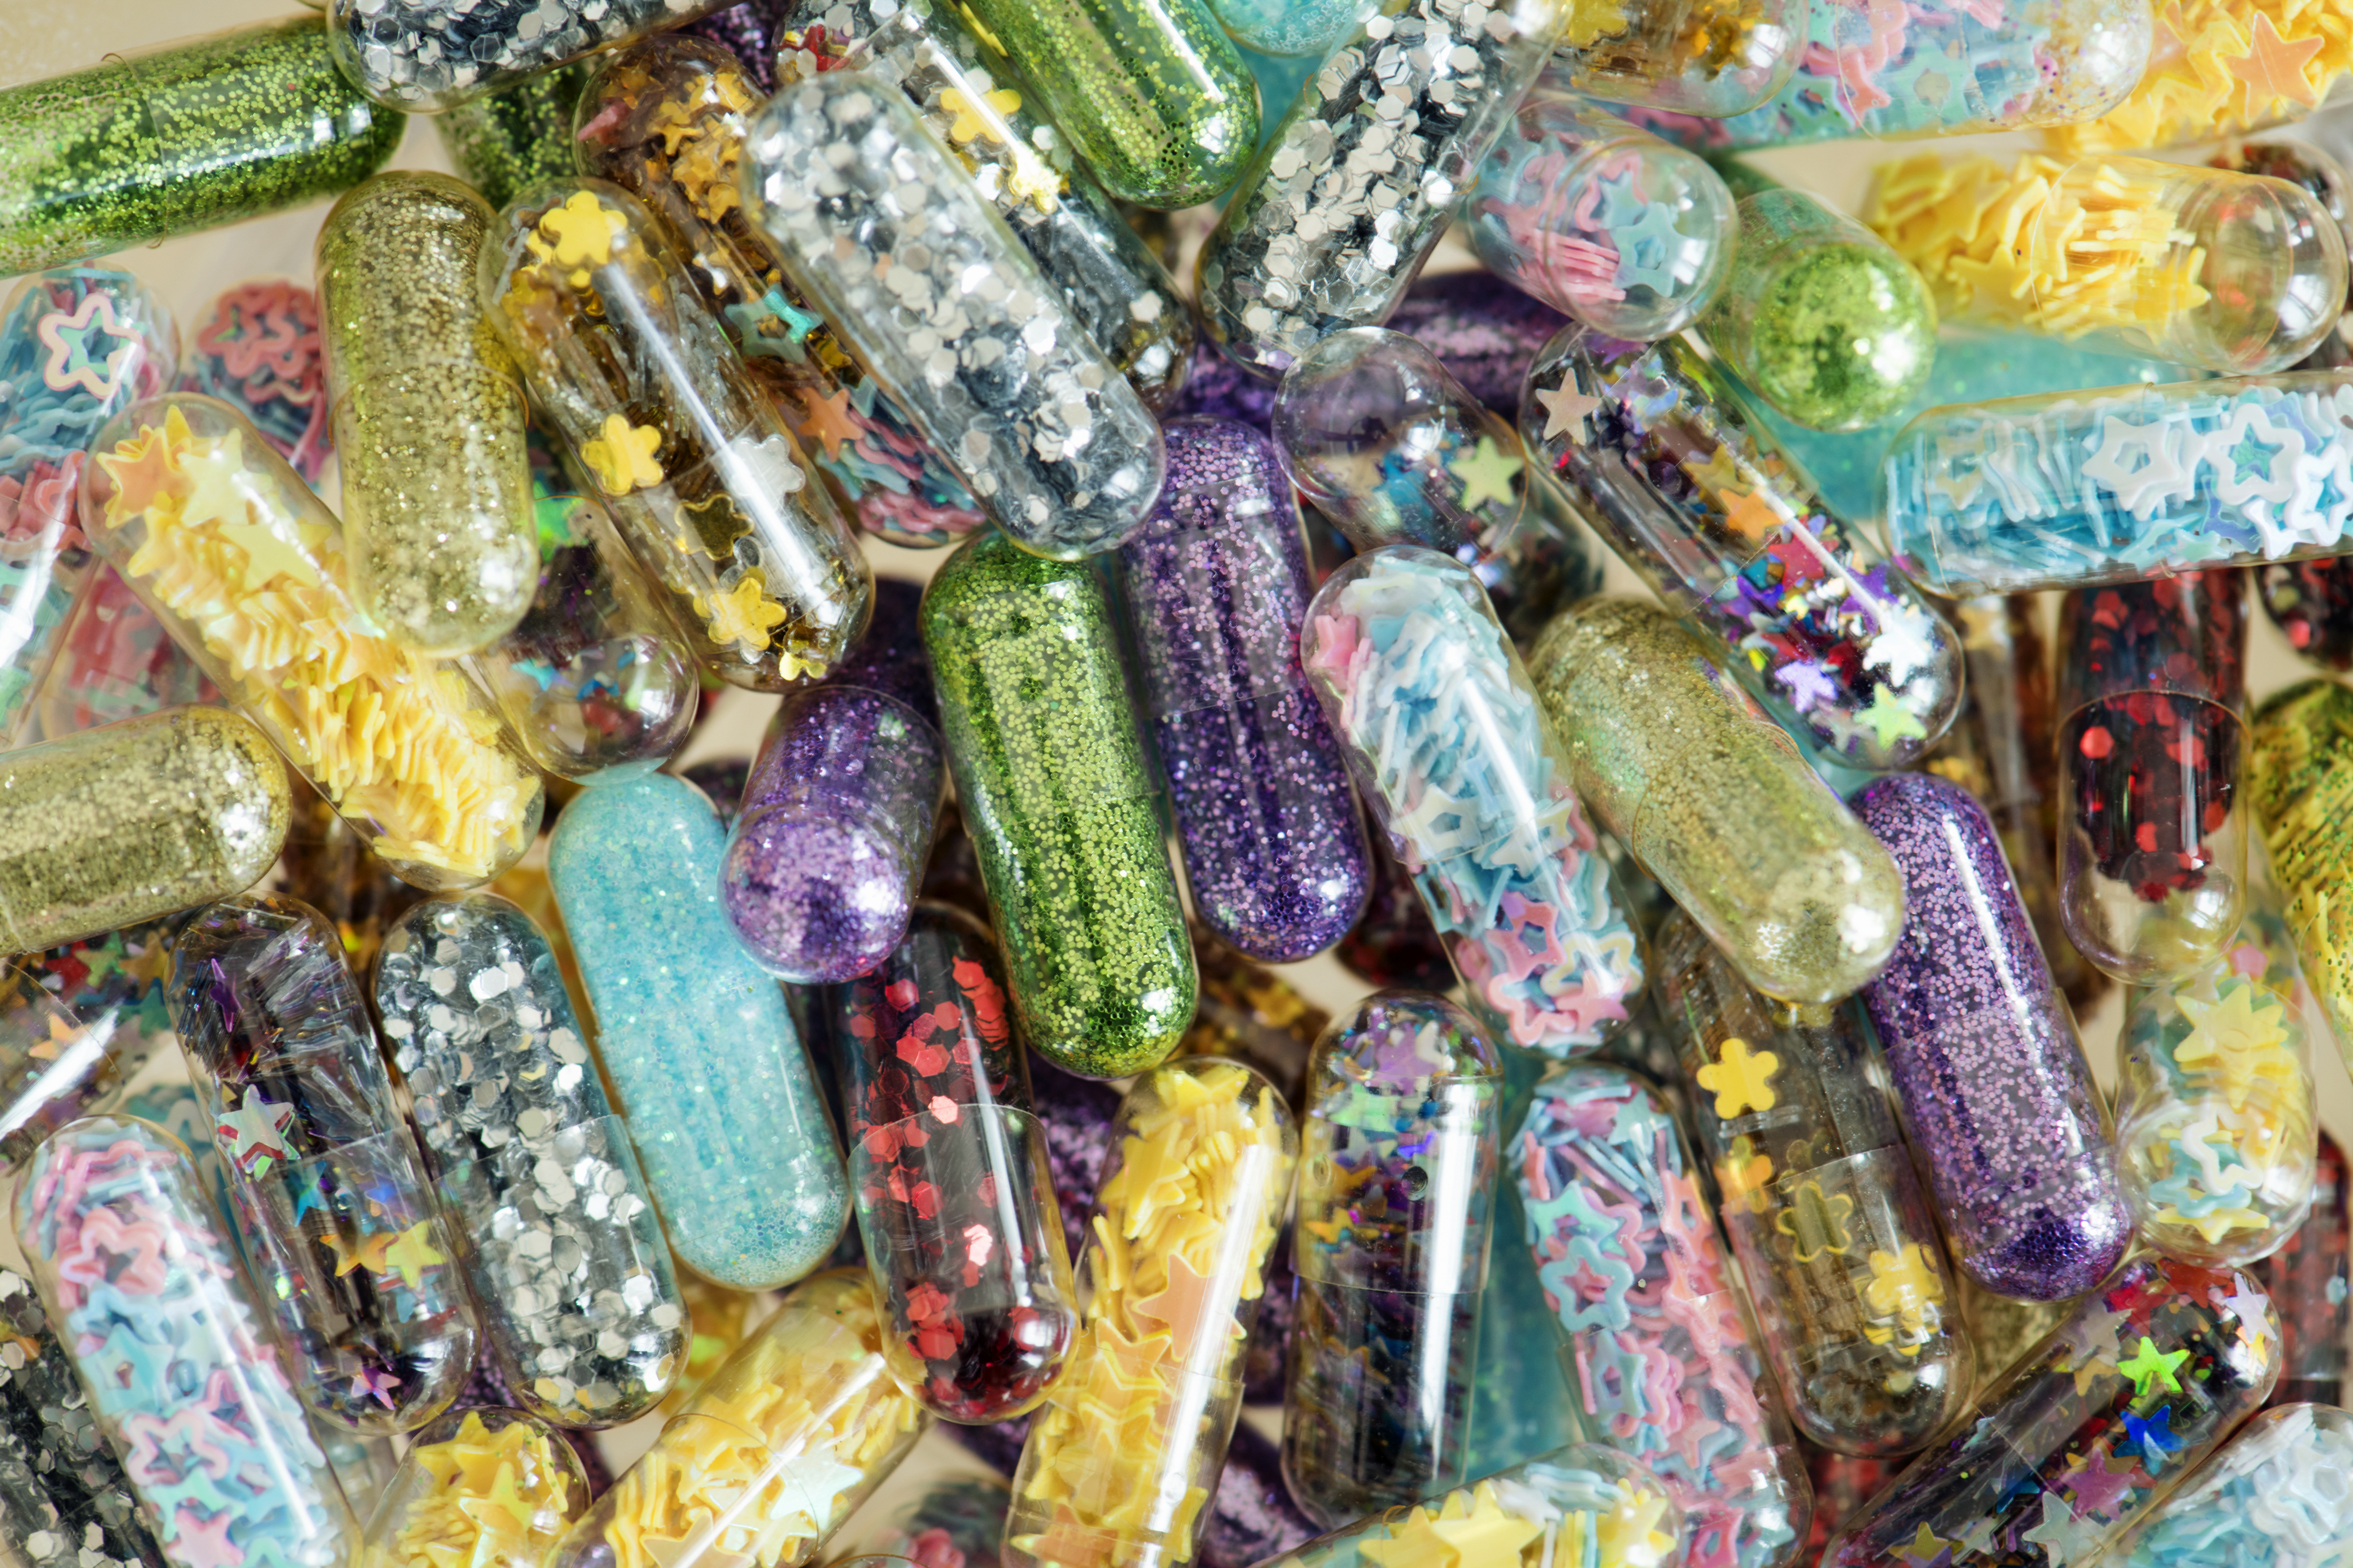
abstract, addiction, background, birthday, bling, capsule, care, colorful, confetti, cute, dealing, design, doctor, drug, ecstasy, entertainment, fantasy, festival, festive, fun, girly, glamor, glitter, glittering, glow, halloween, happy, luxurious, macro, medication, medicine, party, pattern, pharmacy, pill, pills, pretty, rainbow, shimmer, shiny, sparkle, sparkling, style, sweet, texture, twinkle, valentine, wallpaper